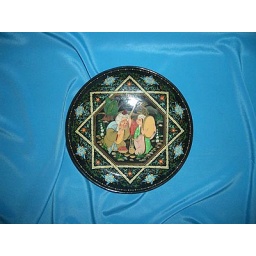
art work in wooden plate